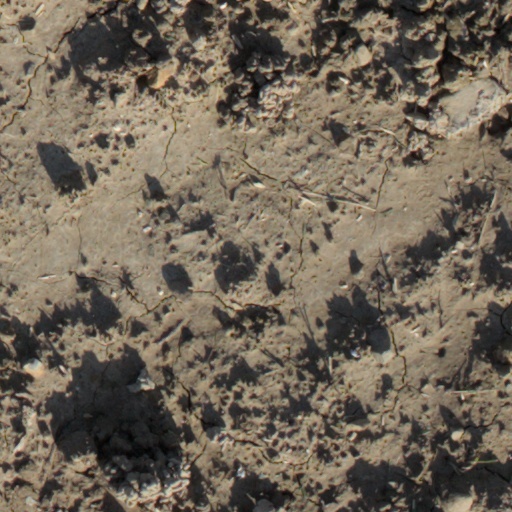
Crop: wheat